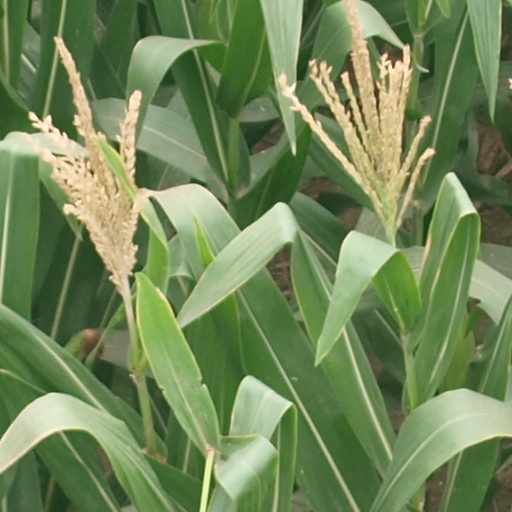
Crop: maize; corn